Canegrate culture

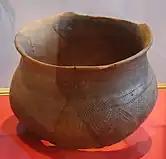

The necropolis found in Canegrate is very similar to those realized in the same period in the north of Alps. It represents the first migratory wave of the Urnfield culture population from the northwest part of the Alps that, through the Alpine passes, had already penetrated and settled in the western Po valley between Lake Maggiore and Lake Como (Scamozzina culture). They brought a new funerary practice—cremation—which supplanted inhumation.